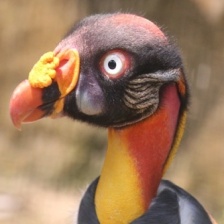
Species: KING VULTURE
Scientific name: SARCORAMPHUS PAPA
ImageNet parent category: vulture